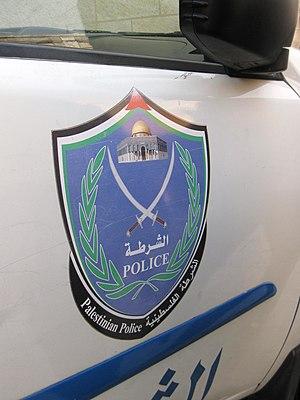
La police palestinienne a été créée en vertu des accords d'Oslo et de la Conférence du Caire de 1994. Cette force de police a été constituée pour assumer les tâches de maintien de la sécurité et de l'ordre dans l'État de Palestine. Elle fait partie des forces de sécurité palestiniennes.
L’Autorité nationale palestinienne est le nom de l'entité gouvernementale qui administre les habitants arabes de Cisjordanie et de la bande de Gaza dans les zones A et B de Palestine définies par les accords d'Oslo II. Elle a un président et une assemblée élue au suffrage universel, une police et des représentants dans plusieurs pays. Depuis janvier 2013, l'Autorité nationale palestinienne représente l'État de Palestine.